Pocket

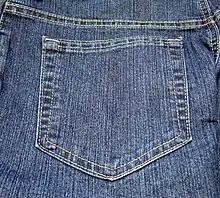
Patch pocket with topstitching and bar tacking on the back of a pair of blue jeans.

A pocket is a bag- or envelope-like receptacle either fastened to or inserted in an article of clothing to hold small items. Pockets are also attached to luggage, backpacks, and similar items. In older usage, a pocket was a separate small bag or pouch.